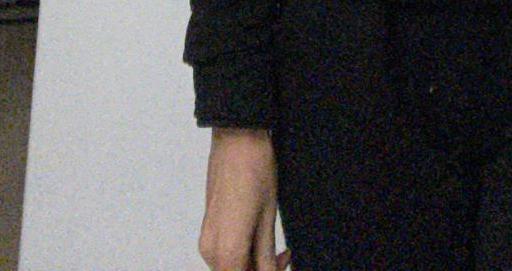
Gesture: no_gesture